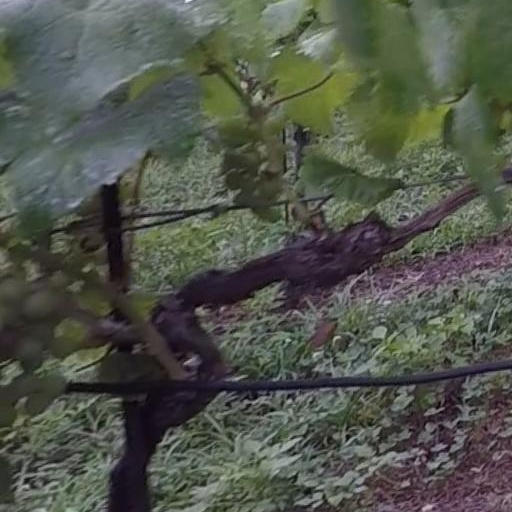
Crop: grape